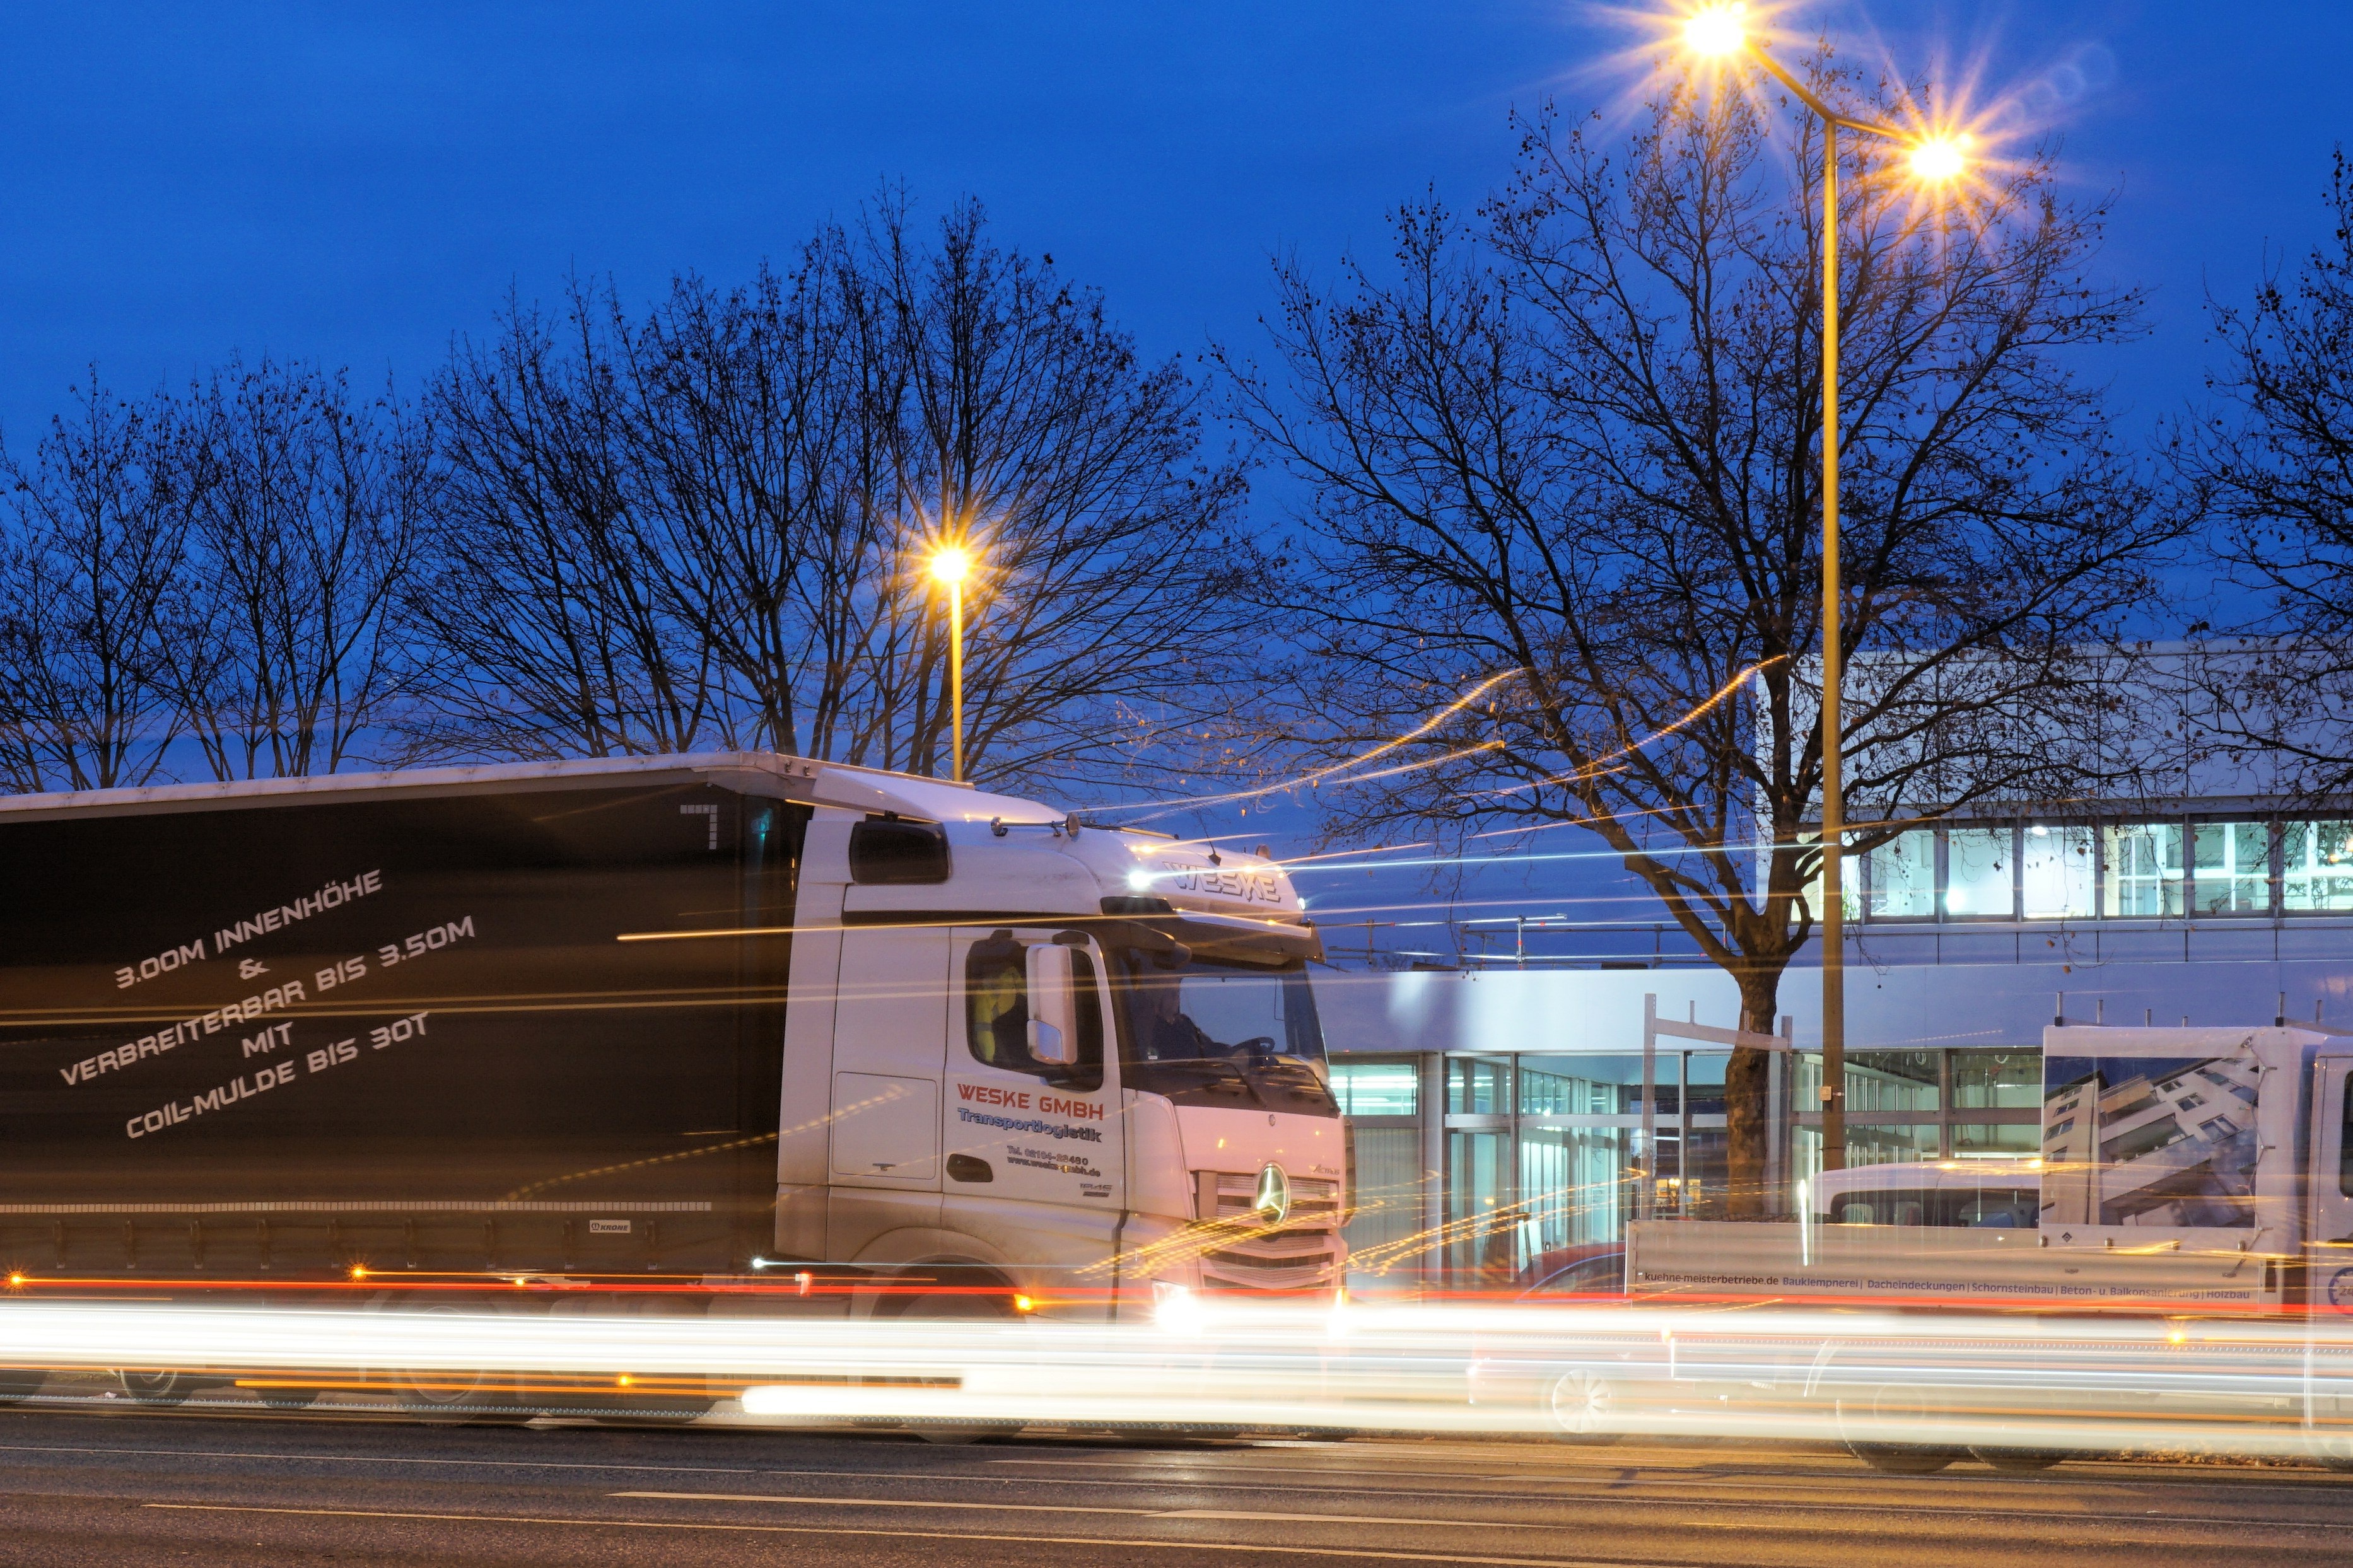
snow, light, architecture, road, traffic, night, transport, evening, truck, reflection, vehicle, auto, lighting, stadium, vice, logistics, commercial vehicle, sport venue